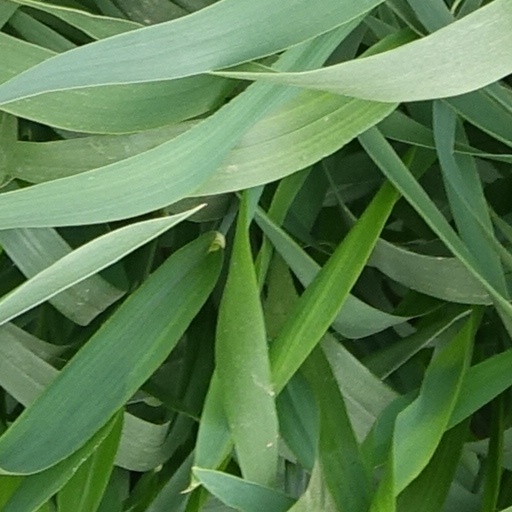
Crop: wheat